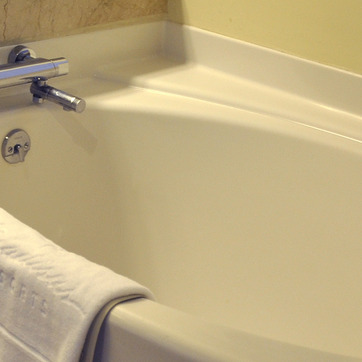
Material: ceramic